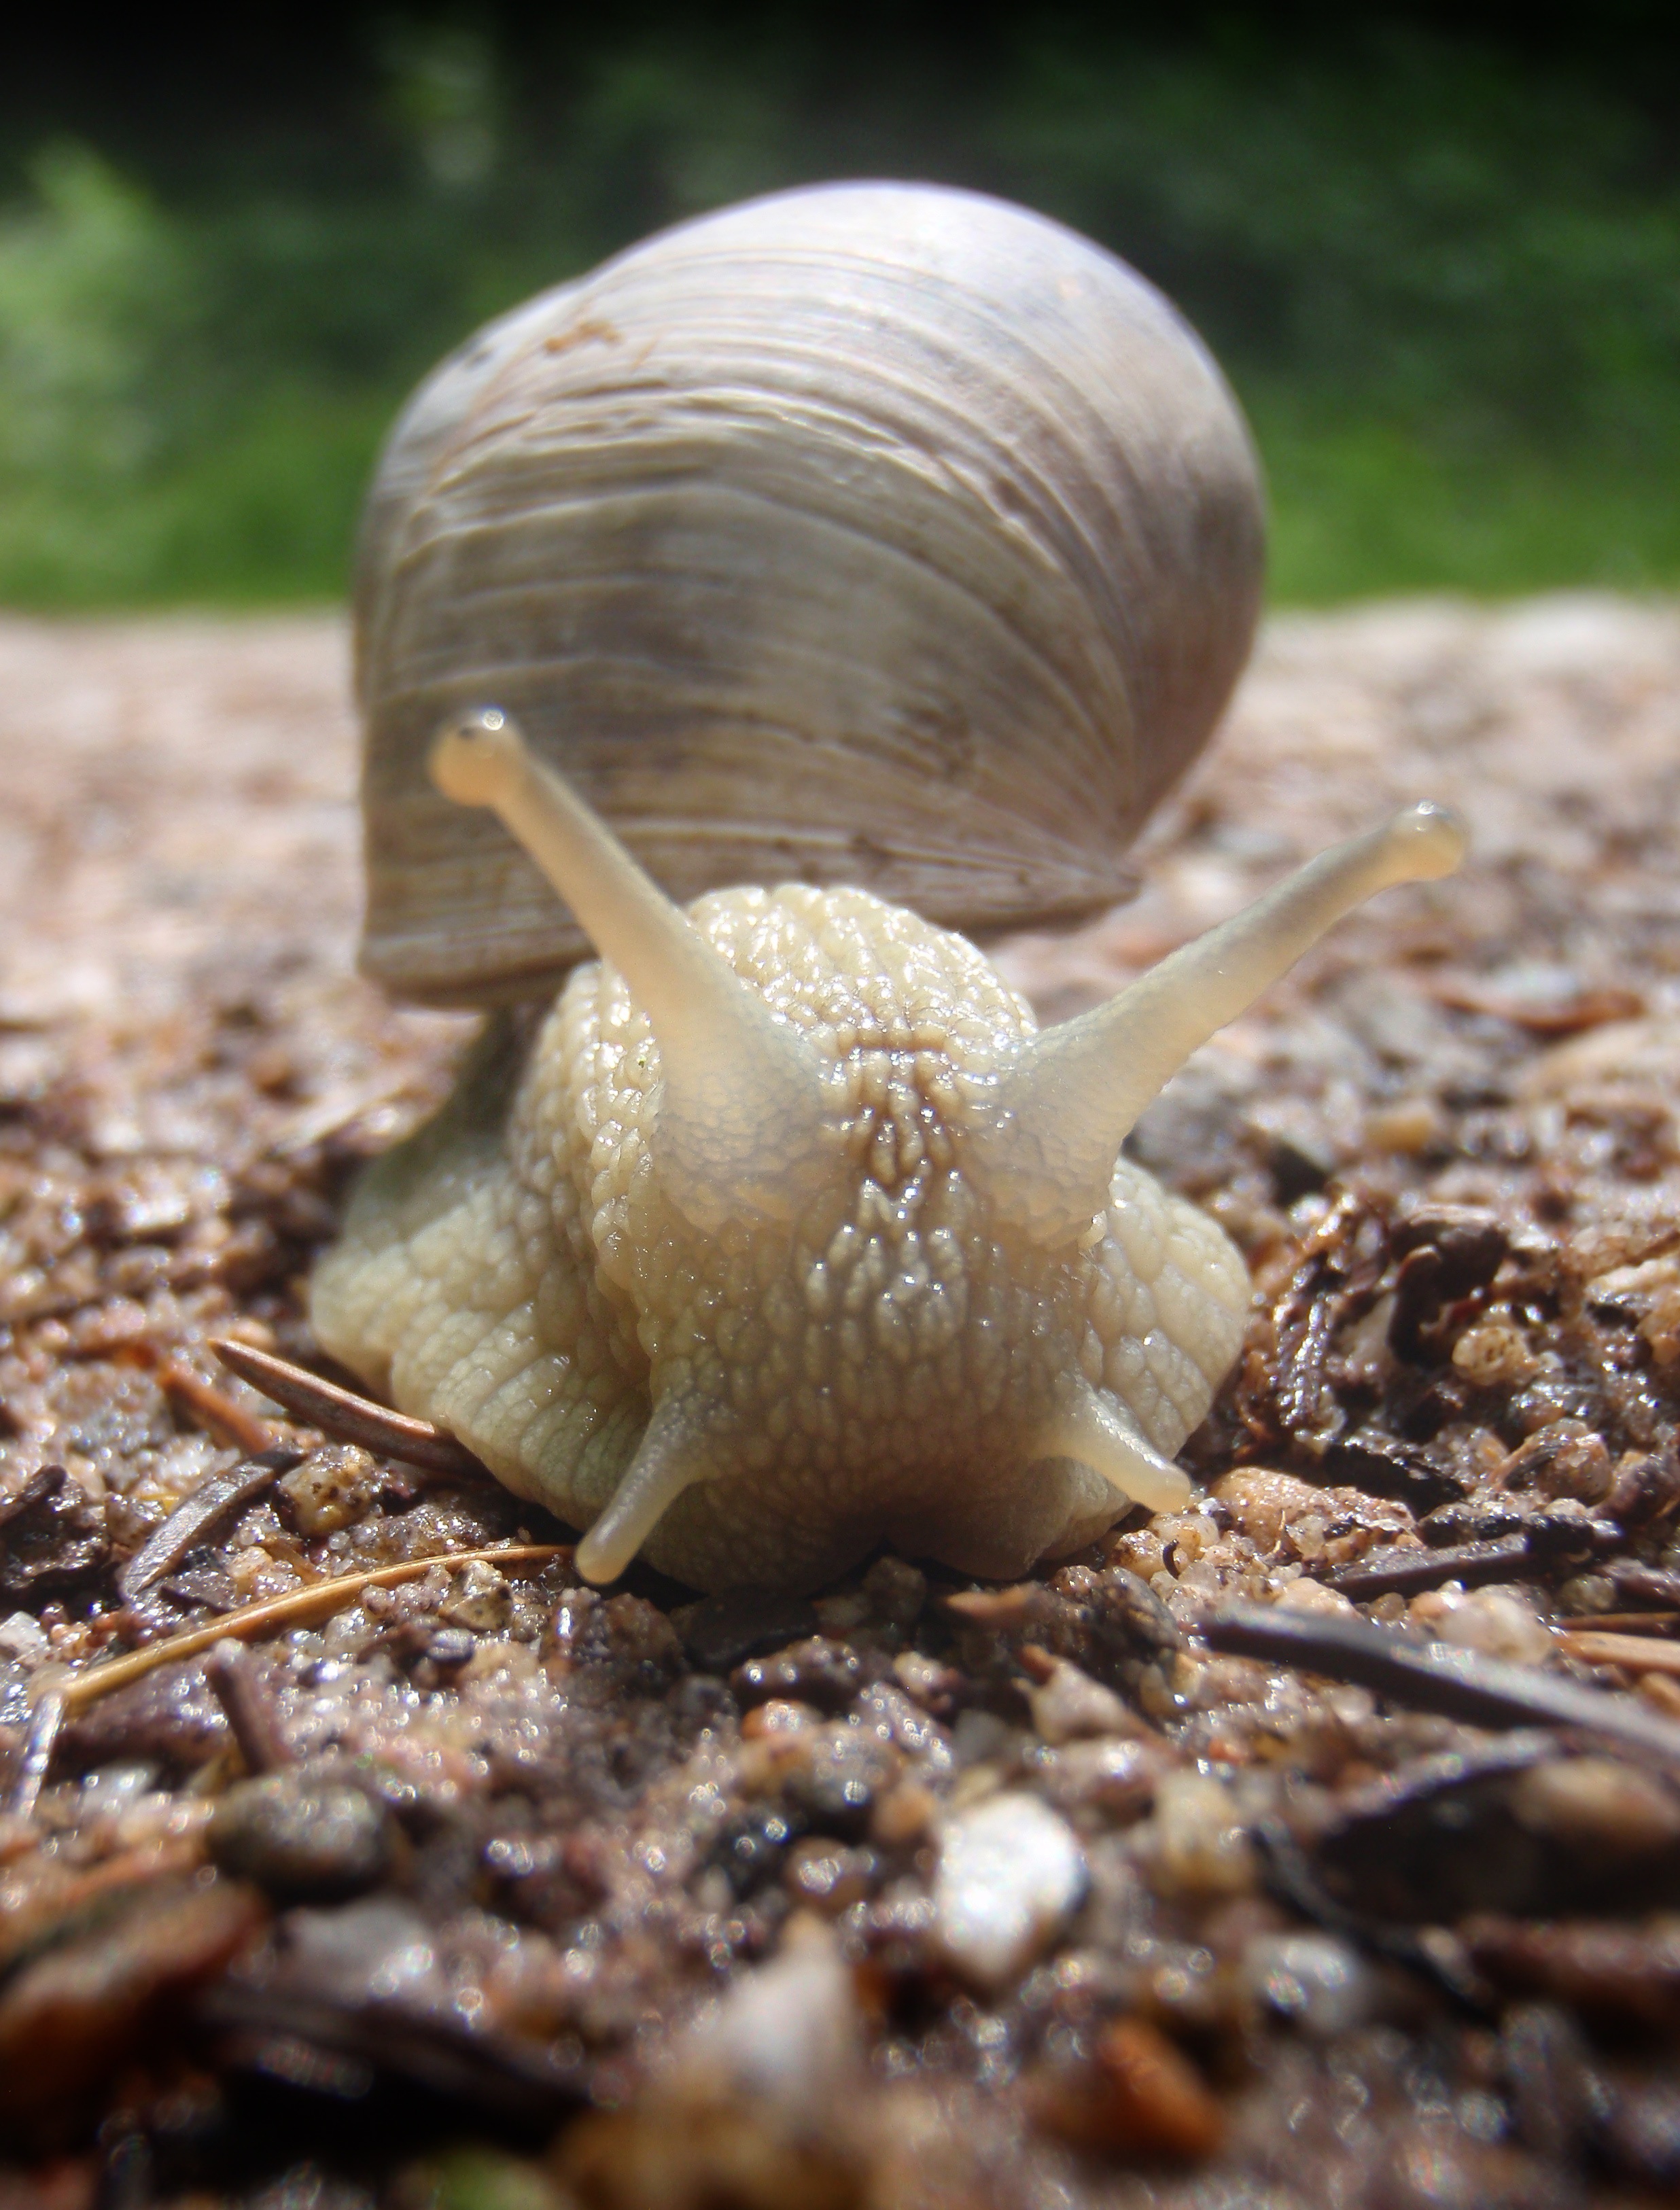
nature, forest, wildlife, macro, close, fauna, invertebrate, close up, forest floor, snail, molluscs, macro photography, sea snail, marine biology, snails and slugs